2nd Battalion, 3rd Marines

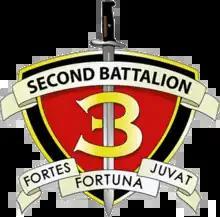
2nd Battalion, 3rd Marines insignia

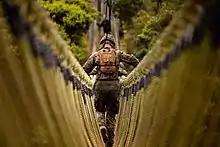
U.S. Marines with 2nd Battalion, 3rd Marine Regiment, cross a rope bridge during the endurance course at the Jungle Warfare Training Center on Okinawa, Japan, March 20, 2020. JWTC prepares Marines for a jungle warfare environment by teaching survival skills, simulating jungle combat scenarios and requiring Marines to implement small unit tactics. (U.S. Marine Corps photo by Lance Cpl. Jackson Dukes)

2nd Battalion, 3rd Marines (2/3) was an infantry battalion in the United States Marine Corps based out of Marine Corps Base Hawaii consisting of approximately 1,000 Marines and sailors. The battalion fell under the command of the 3rd Marine Regiment and the 3rd Marine Division. The battalion was deactivated in January 2022 as part of the Marine Corps' ongoing Force Design efforts.